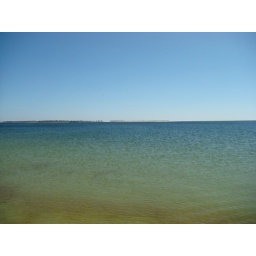
View from beach by lighthouse